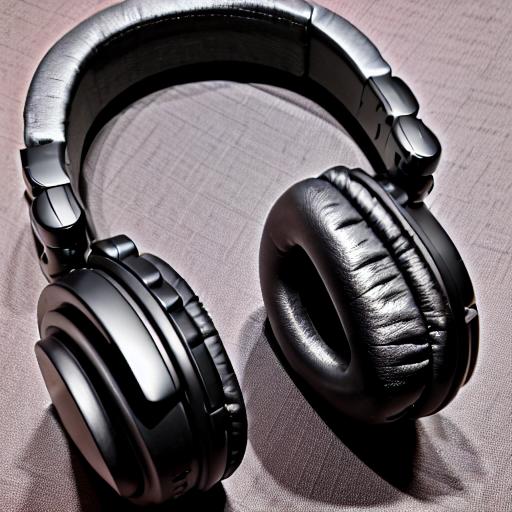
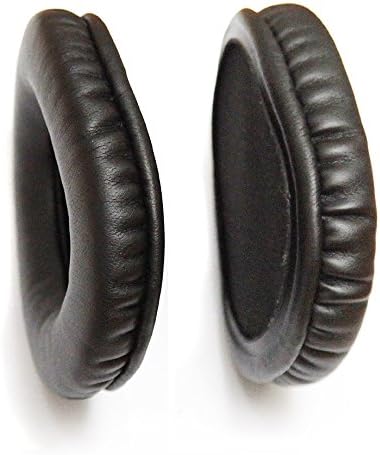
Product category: headphones
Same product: no